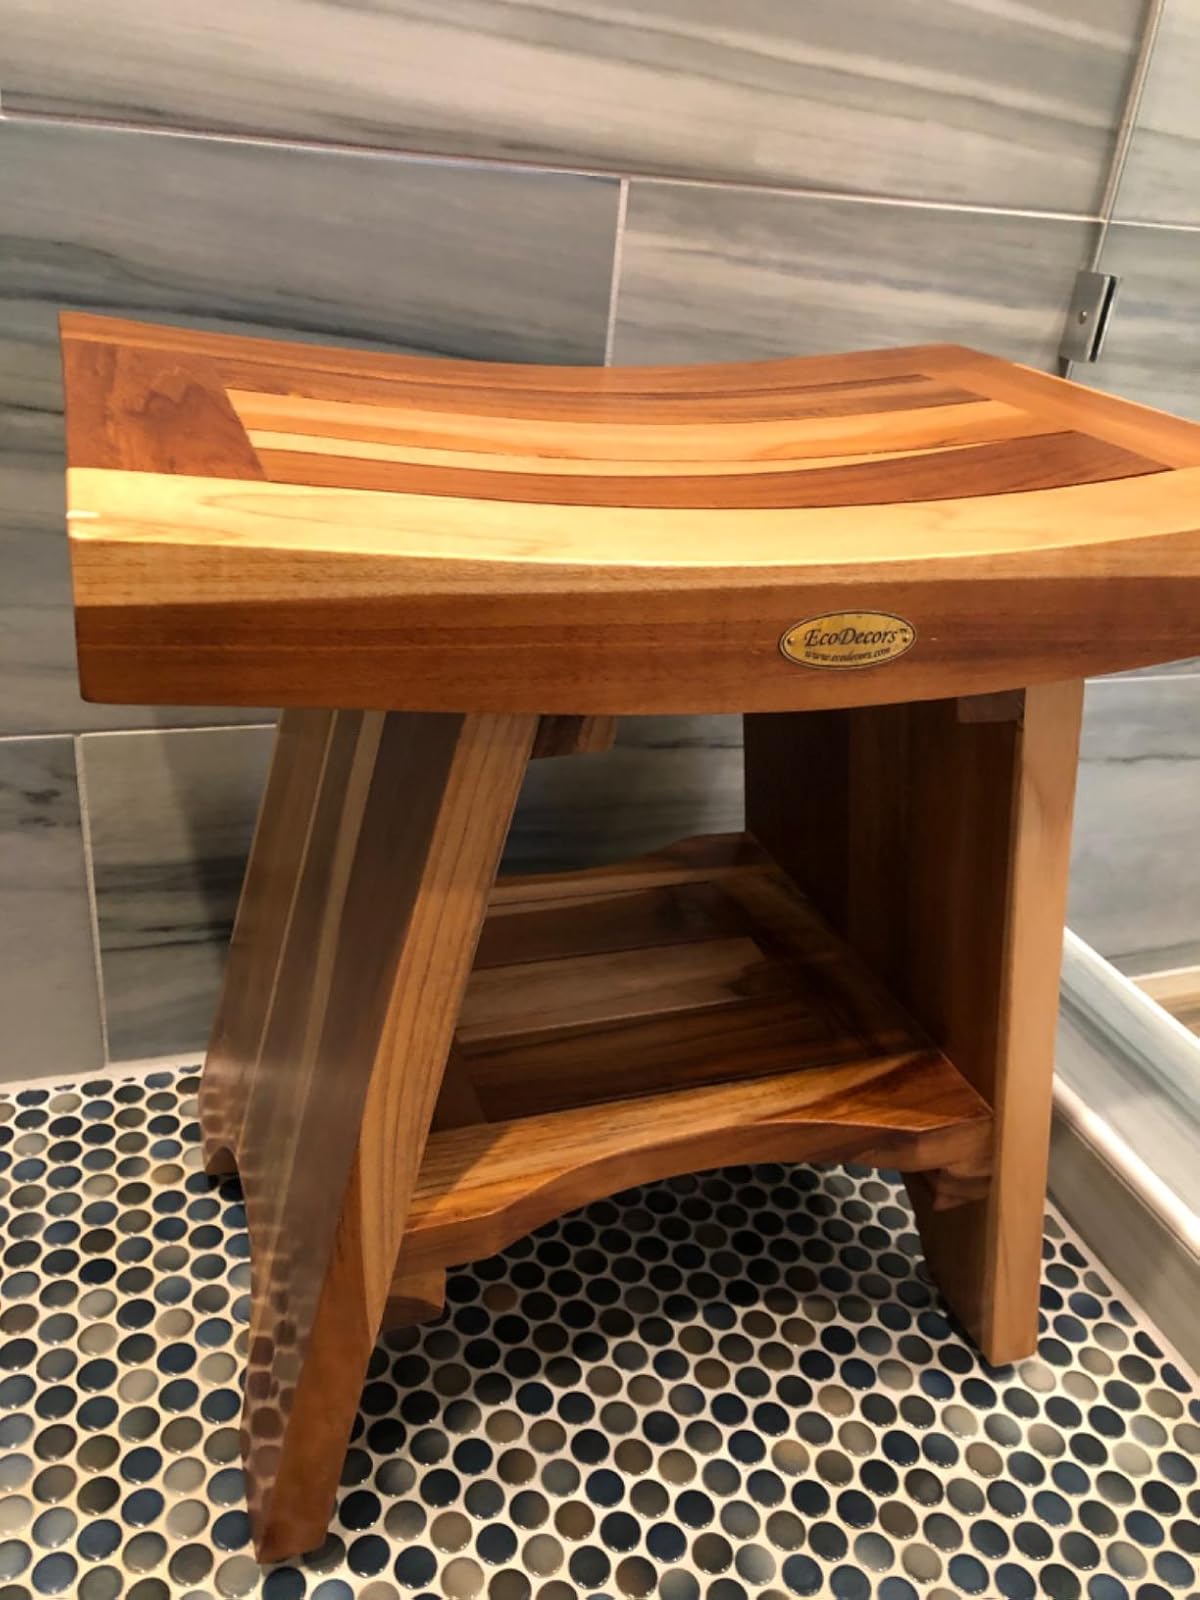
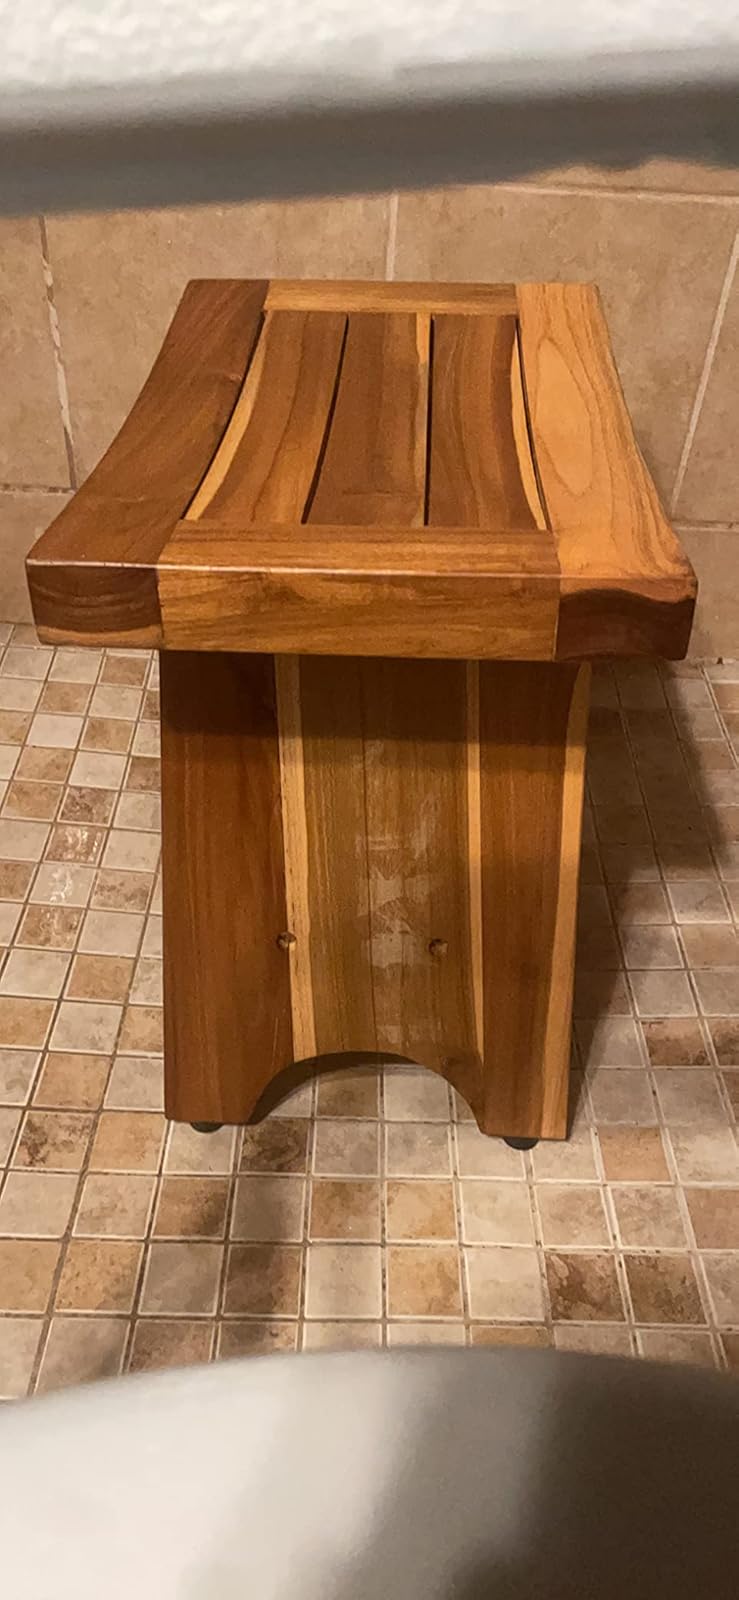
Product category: stool
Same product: yes